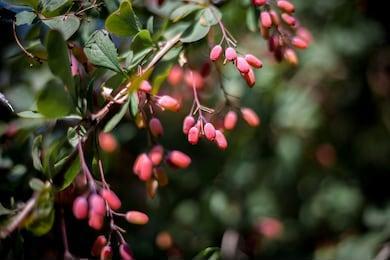
Label: others